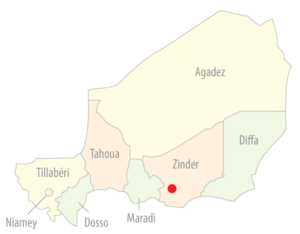
Zinder
Zinders beliggenhed i Niger: